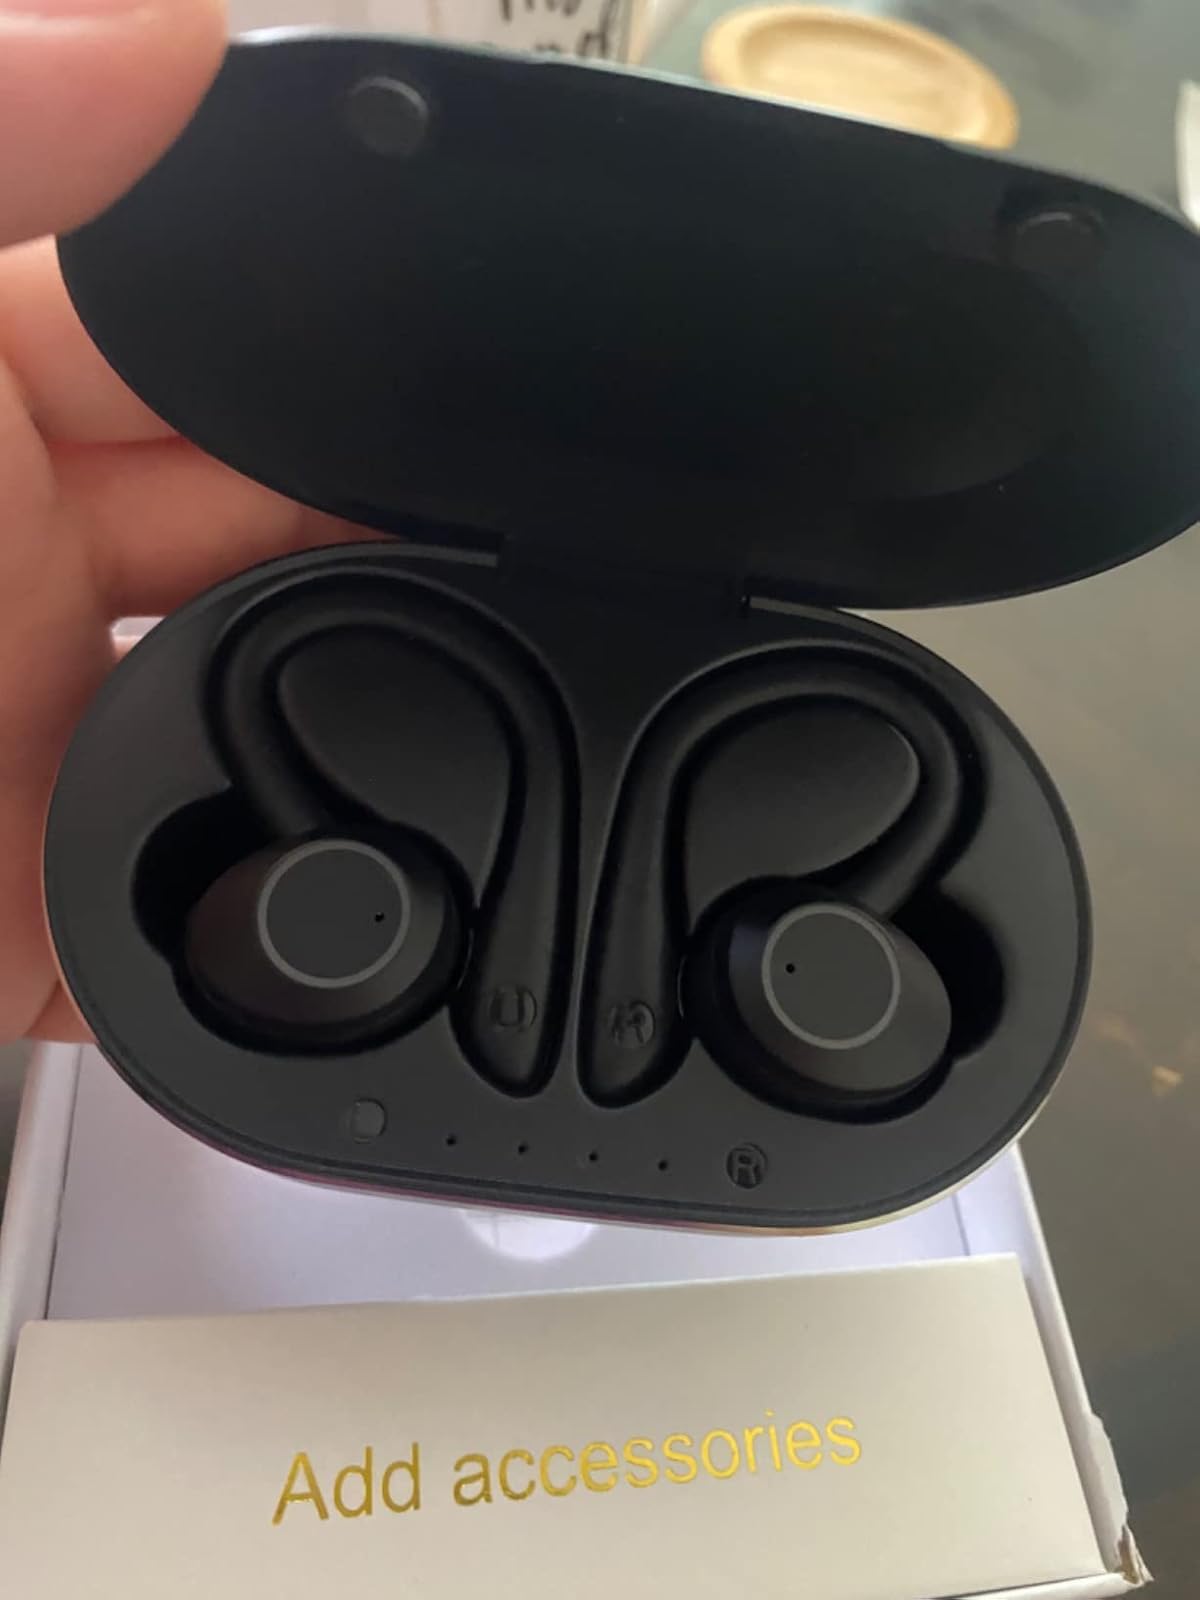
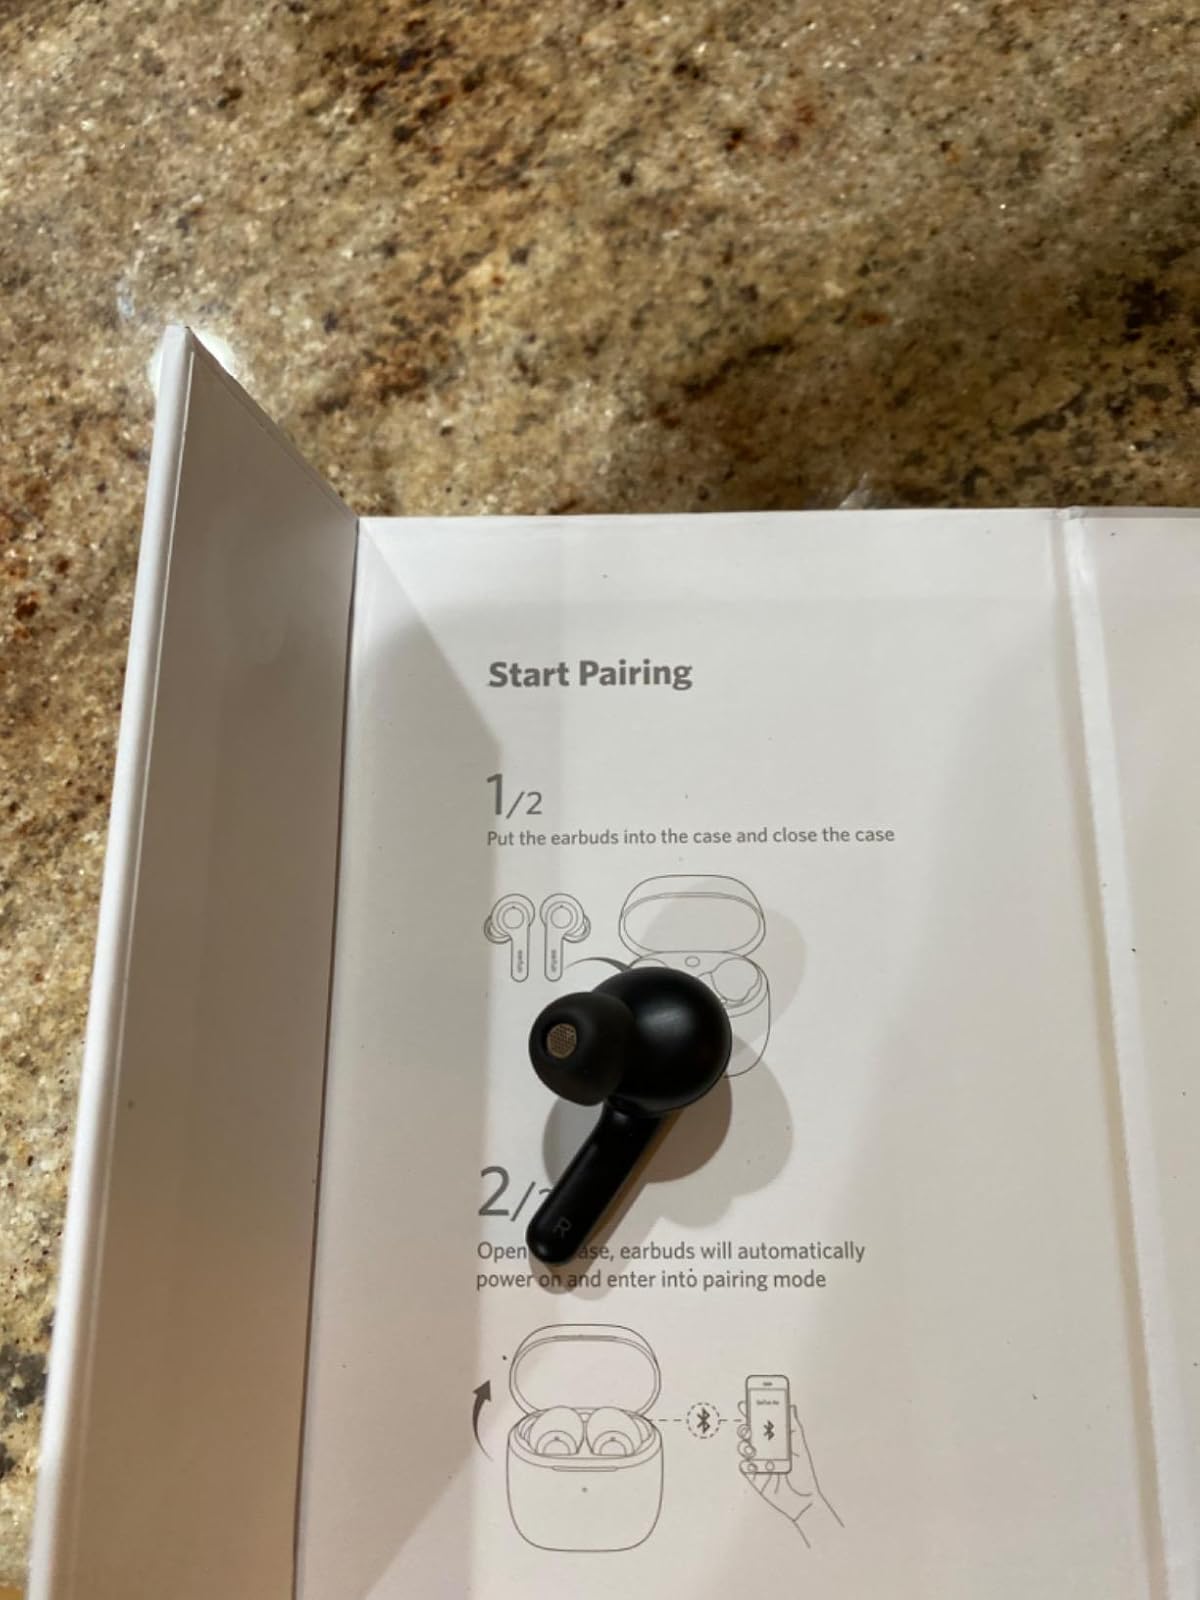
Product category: earbuds
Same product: no